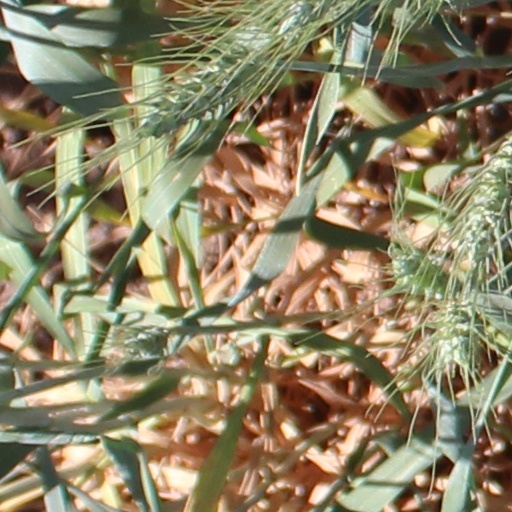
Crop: wheat